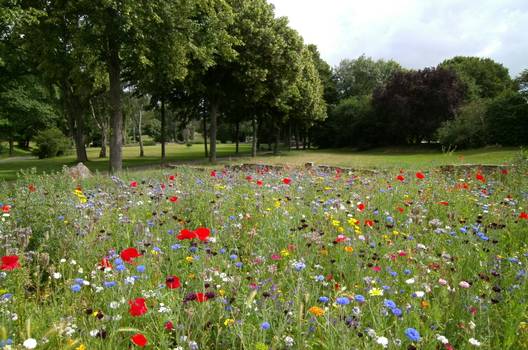
Label: No Watermark